Rosedale, Colorado

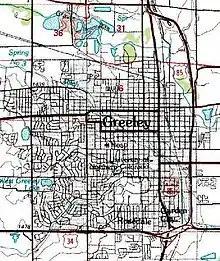
1976 USGS map showing Rosedale, Colorado

Rosedale, Colorado is a former municipality in Weld County, Colorado, United States, now a part of the City of Greeley.